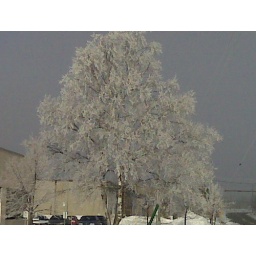
Shot I took of a tree covered in ice just outside the building I work in.